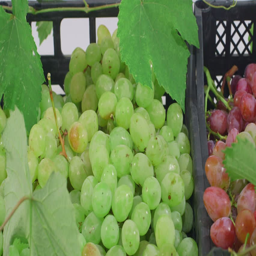
different varieties of grapes in the boxes ready for sale , dolly shot